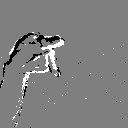
ASL letter: p